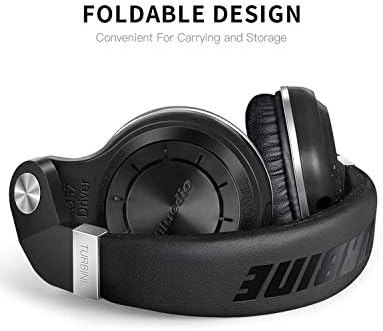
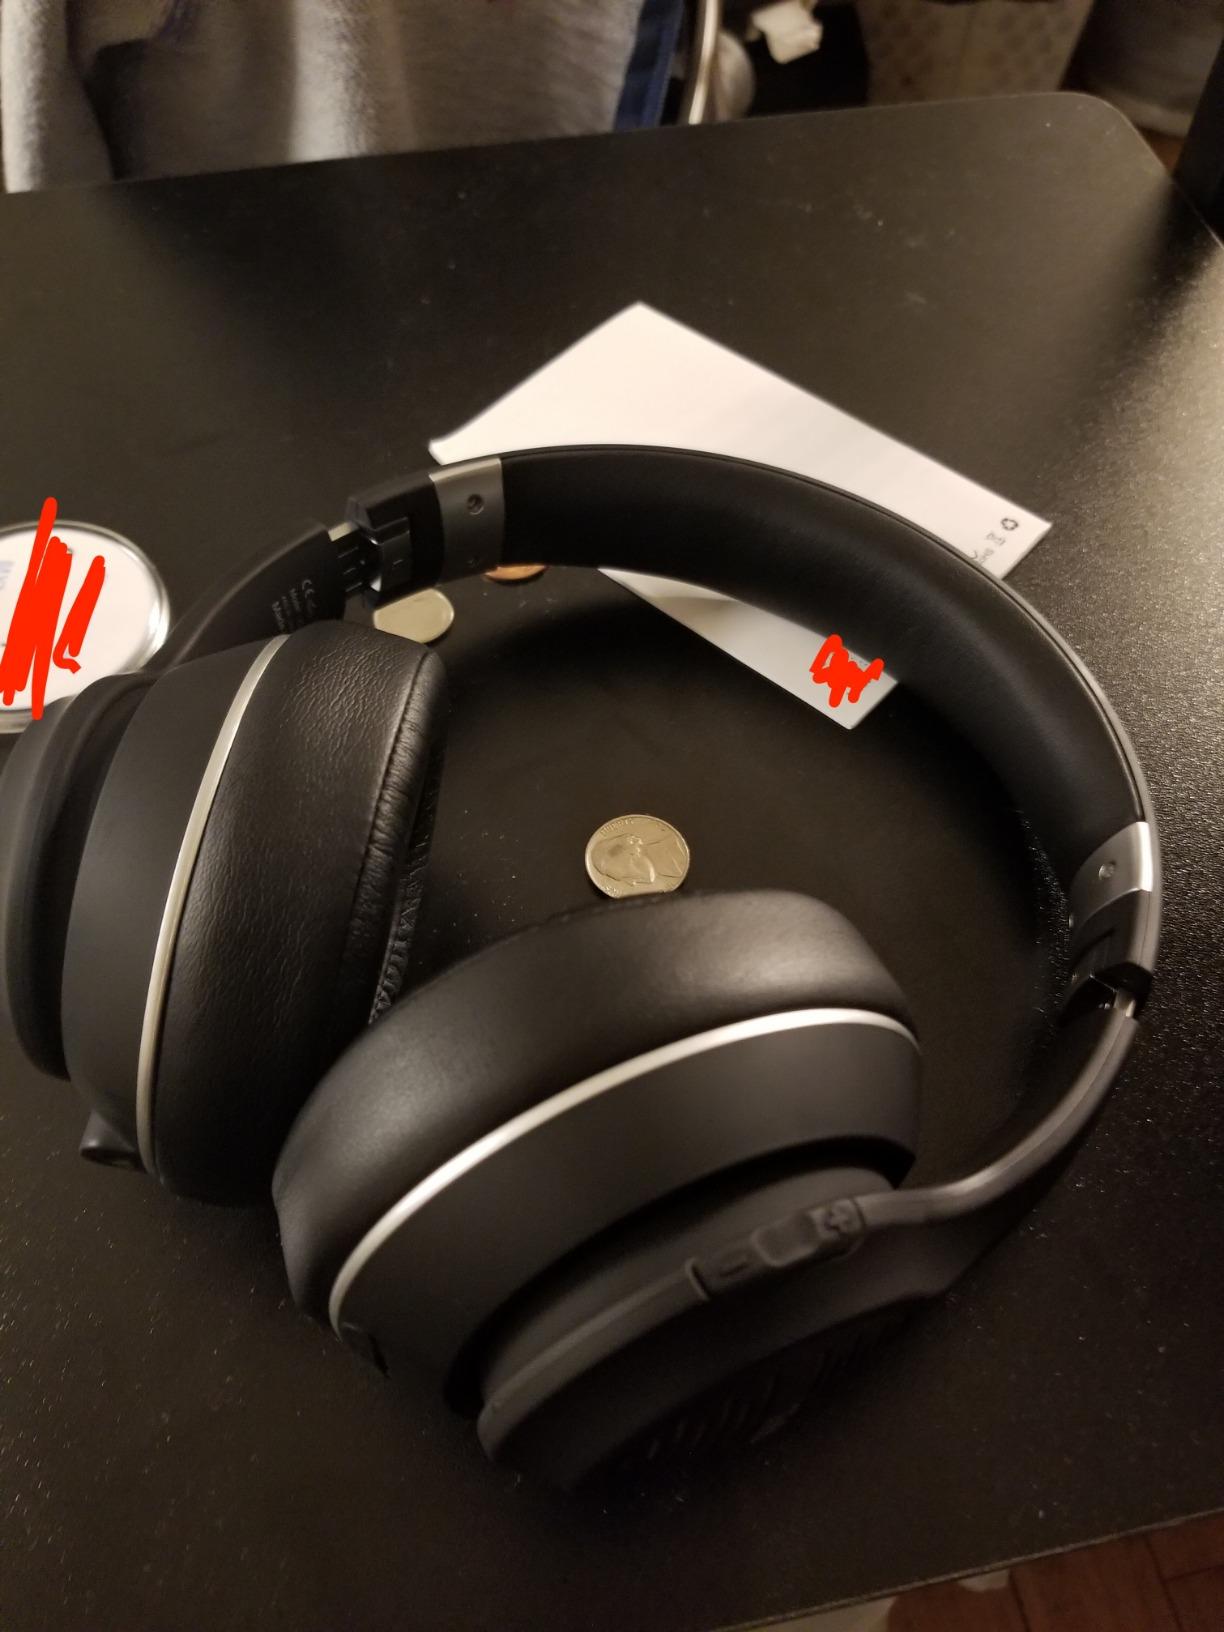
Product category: headphones
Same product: no